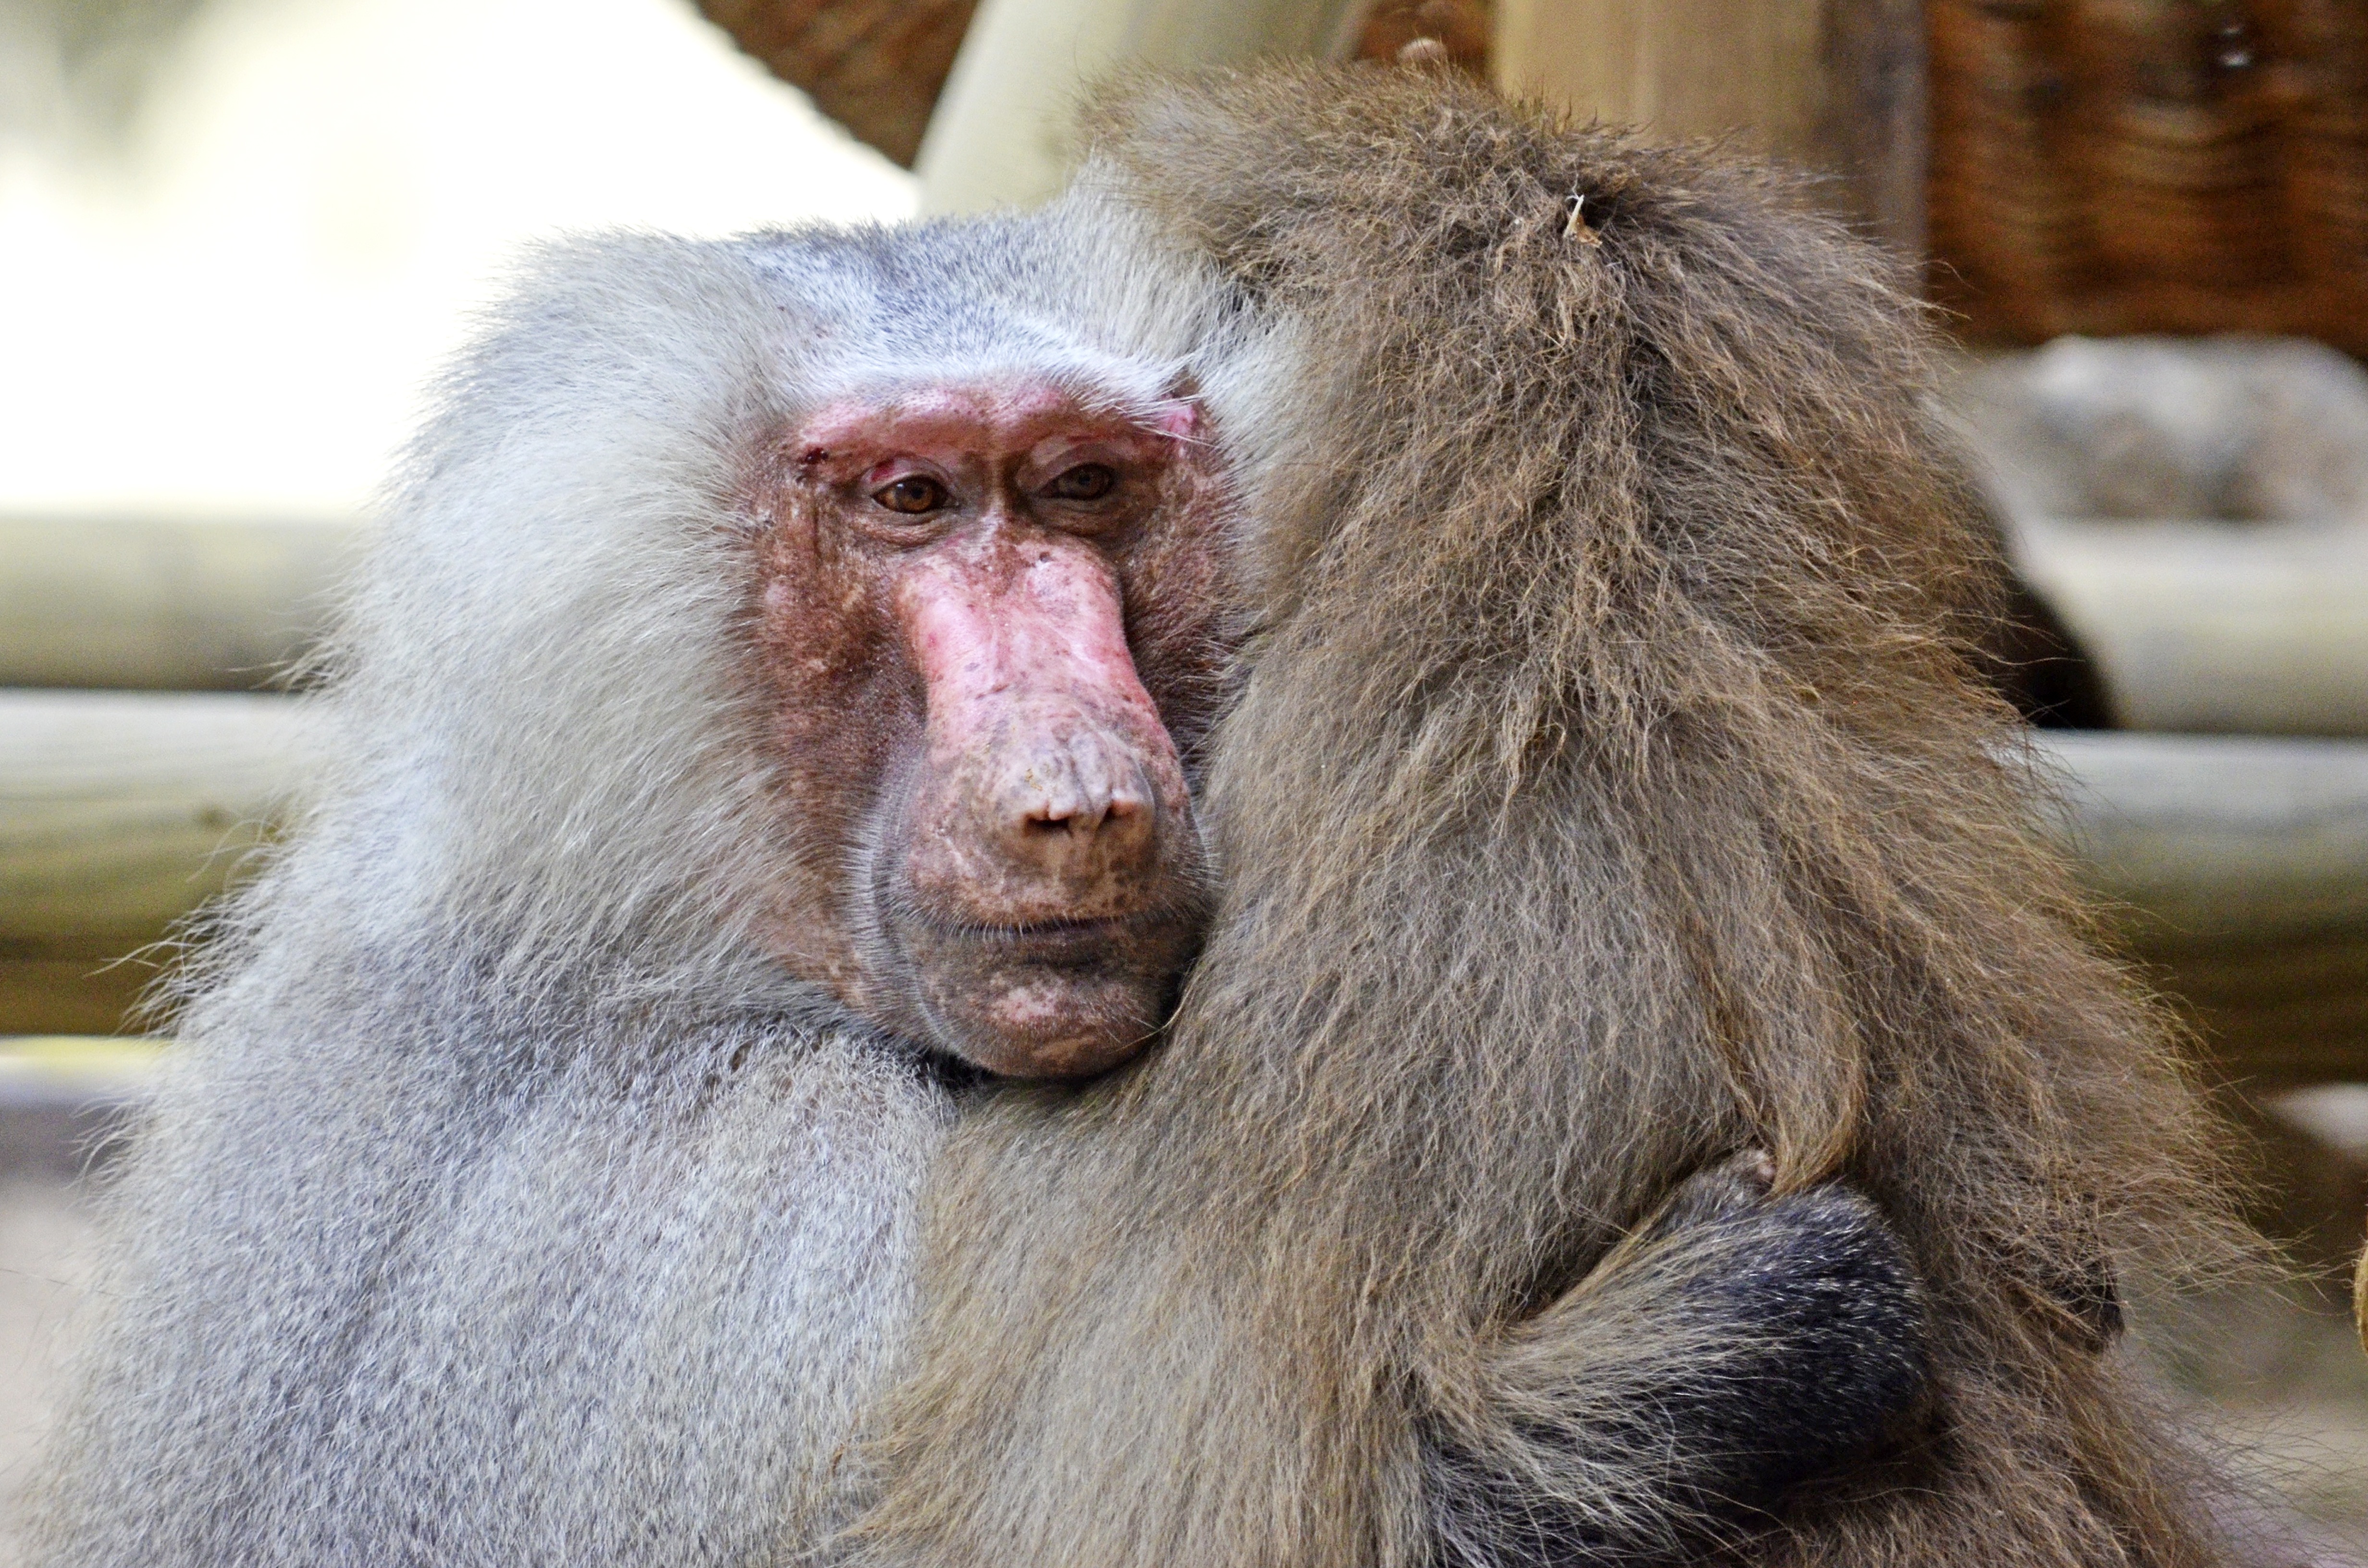
old, wildlife, love, mammal, human, together, fauna, primate, hug, ape, press, baboon, animals, mammals, vertebrate, pair, primates, tender, snuggle, macaque, detention, old world monkey, hamadryas, papio hamadryas, monkeys couple, grow old, japanese macaque, common chimpanzee